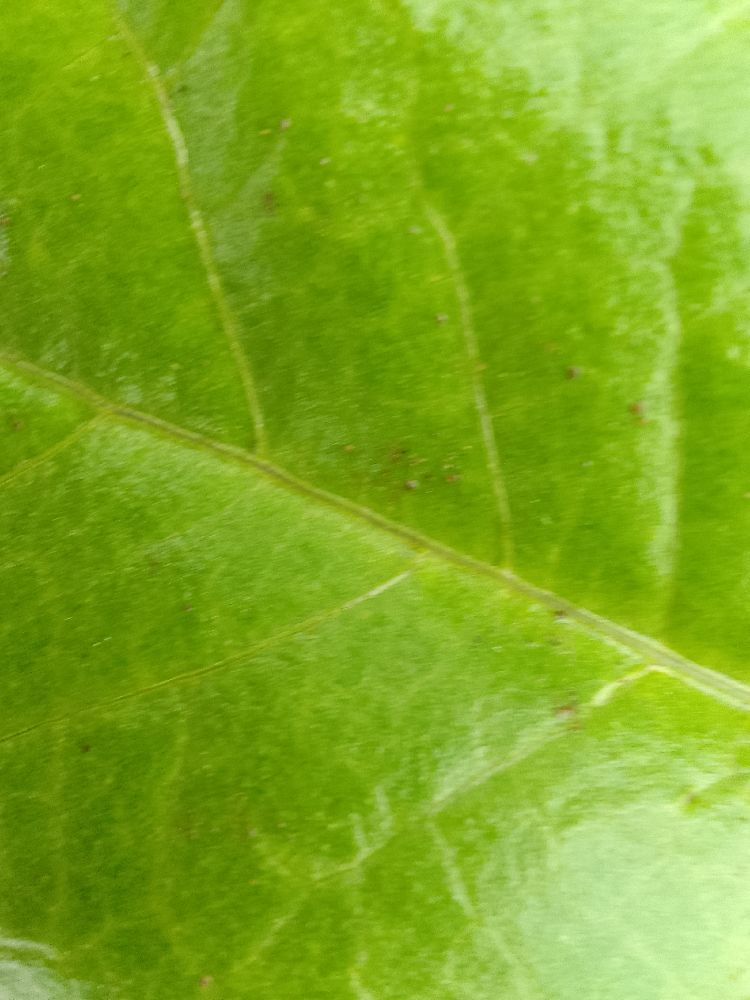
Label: healthy